Wallace Wade

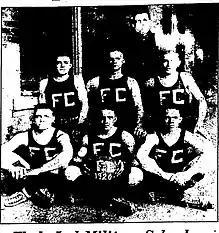
Fitzgerald and Clarke 1920 basketball team. Wade is in back.

After spending time in the Army and rising to the rank of cavalry captain, W. S. Fitzgerald hired him as head coach at the Fitzgerald and Clarke Military School in Tullahoma, Tennessee. He went 15–2 in football, winning a state prep-school championship in 1920. Among his players were future consensus All-Americans Lynn Bomar and "Hek" Wakefield. He also posted successful basketball teams at Fitzgerald–Clarke. '